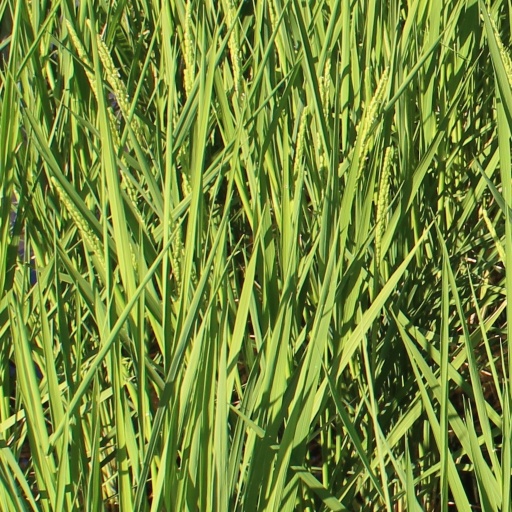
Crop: rice